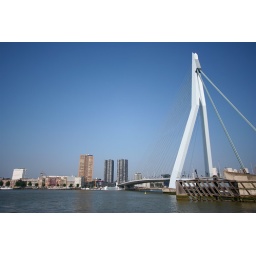
This asymmetrical suspension bridge is sometimes called 'the Swan'. It was designed by Dutch architect Ben van Berkel.